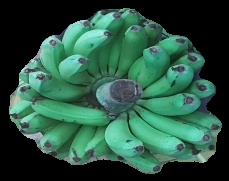
Variety: pachbale
Grade: grade2